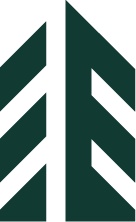
Ecodrive Impact
With this purchase, you're supporting environmental change.
Brand: Ecodrive
Category: Services > Environmental Services